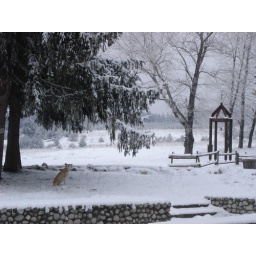
Dog at water source by monument close to Razlog, between mnts Rila and Pirin (1), BG